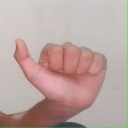
अक्षर: त